Sky position (RA, Dec in degrees): 169.848, -0.5761
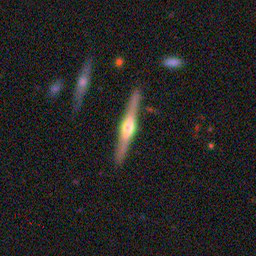
Galaxy morphology: Edge-on Galaxies with Bulge